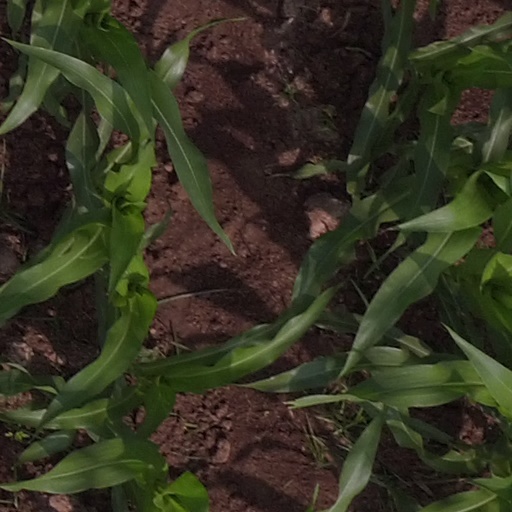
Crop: maize; corn